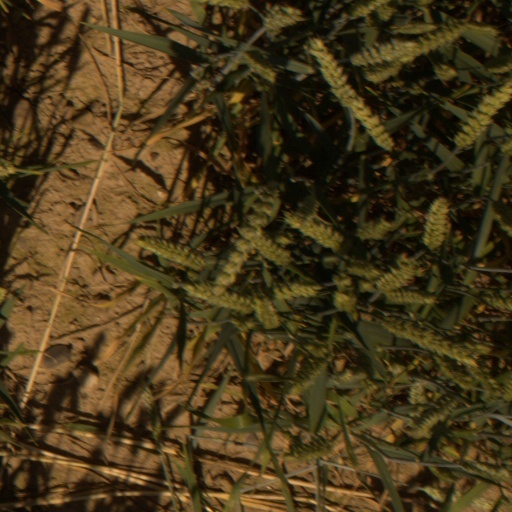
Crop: wheat